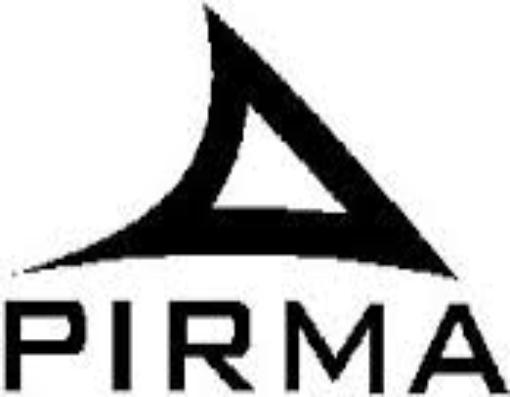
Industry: Clothes